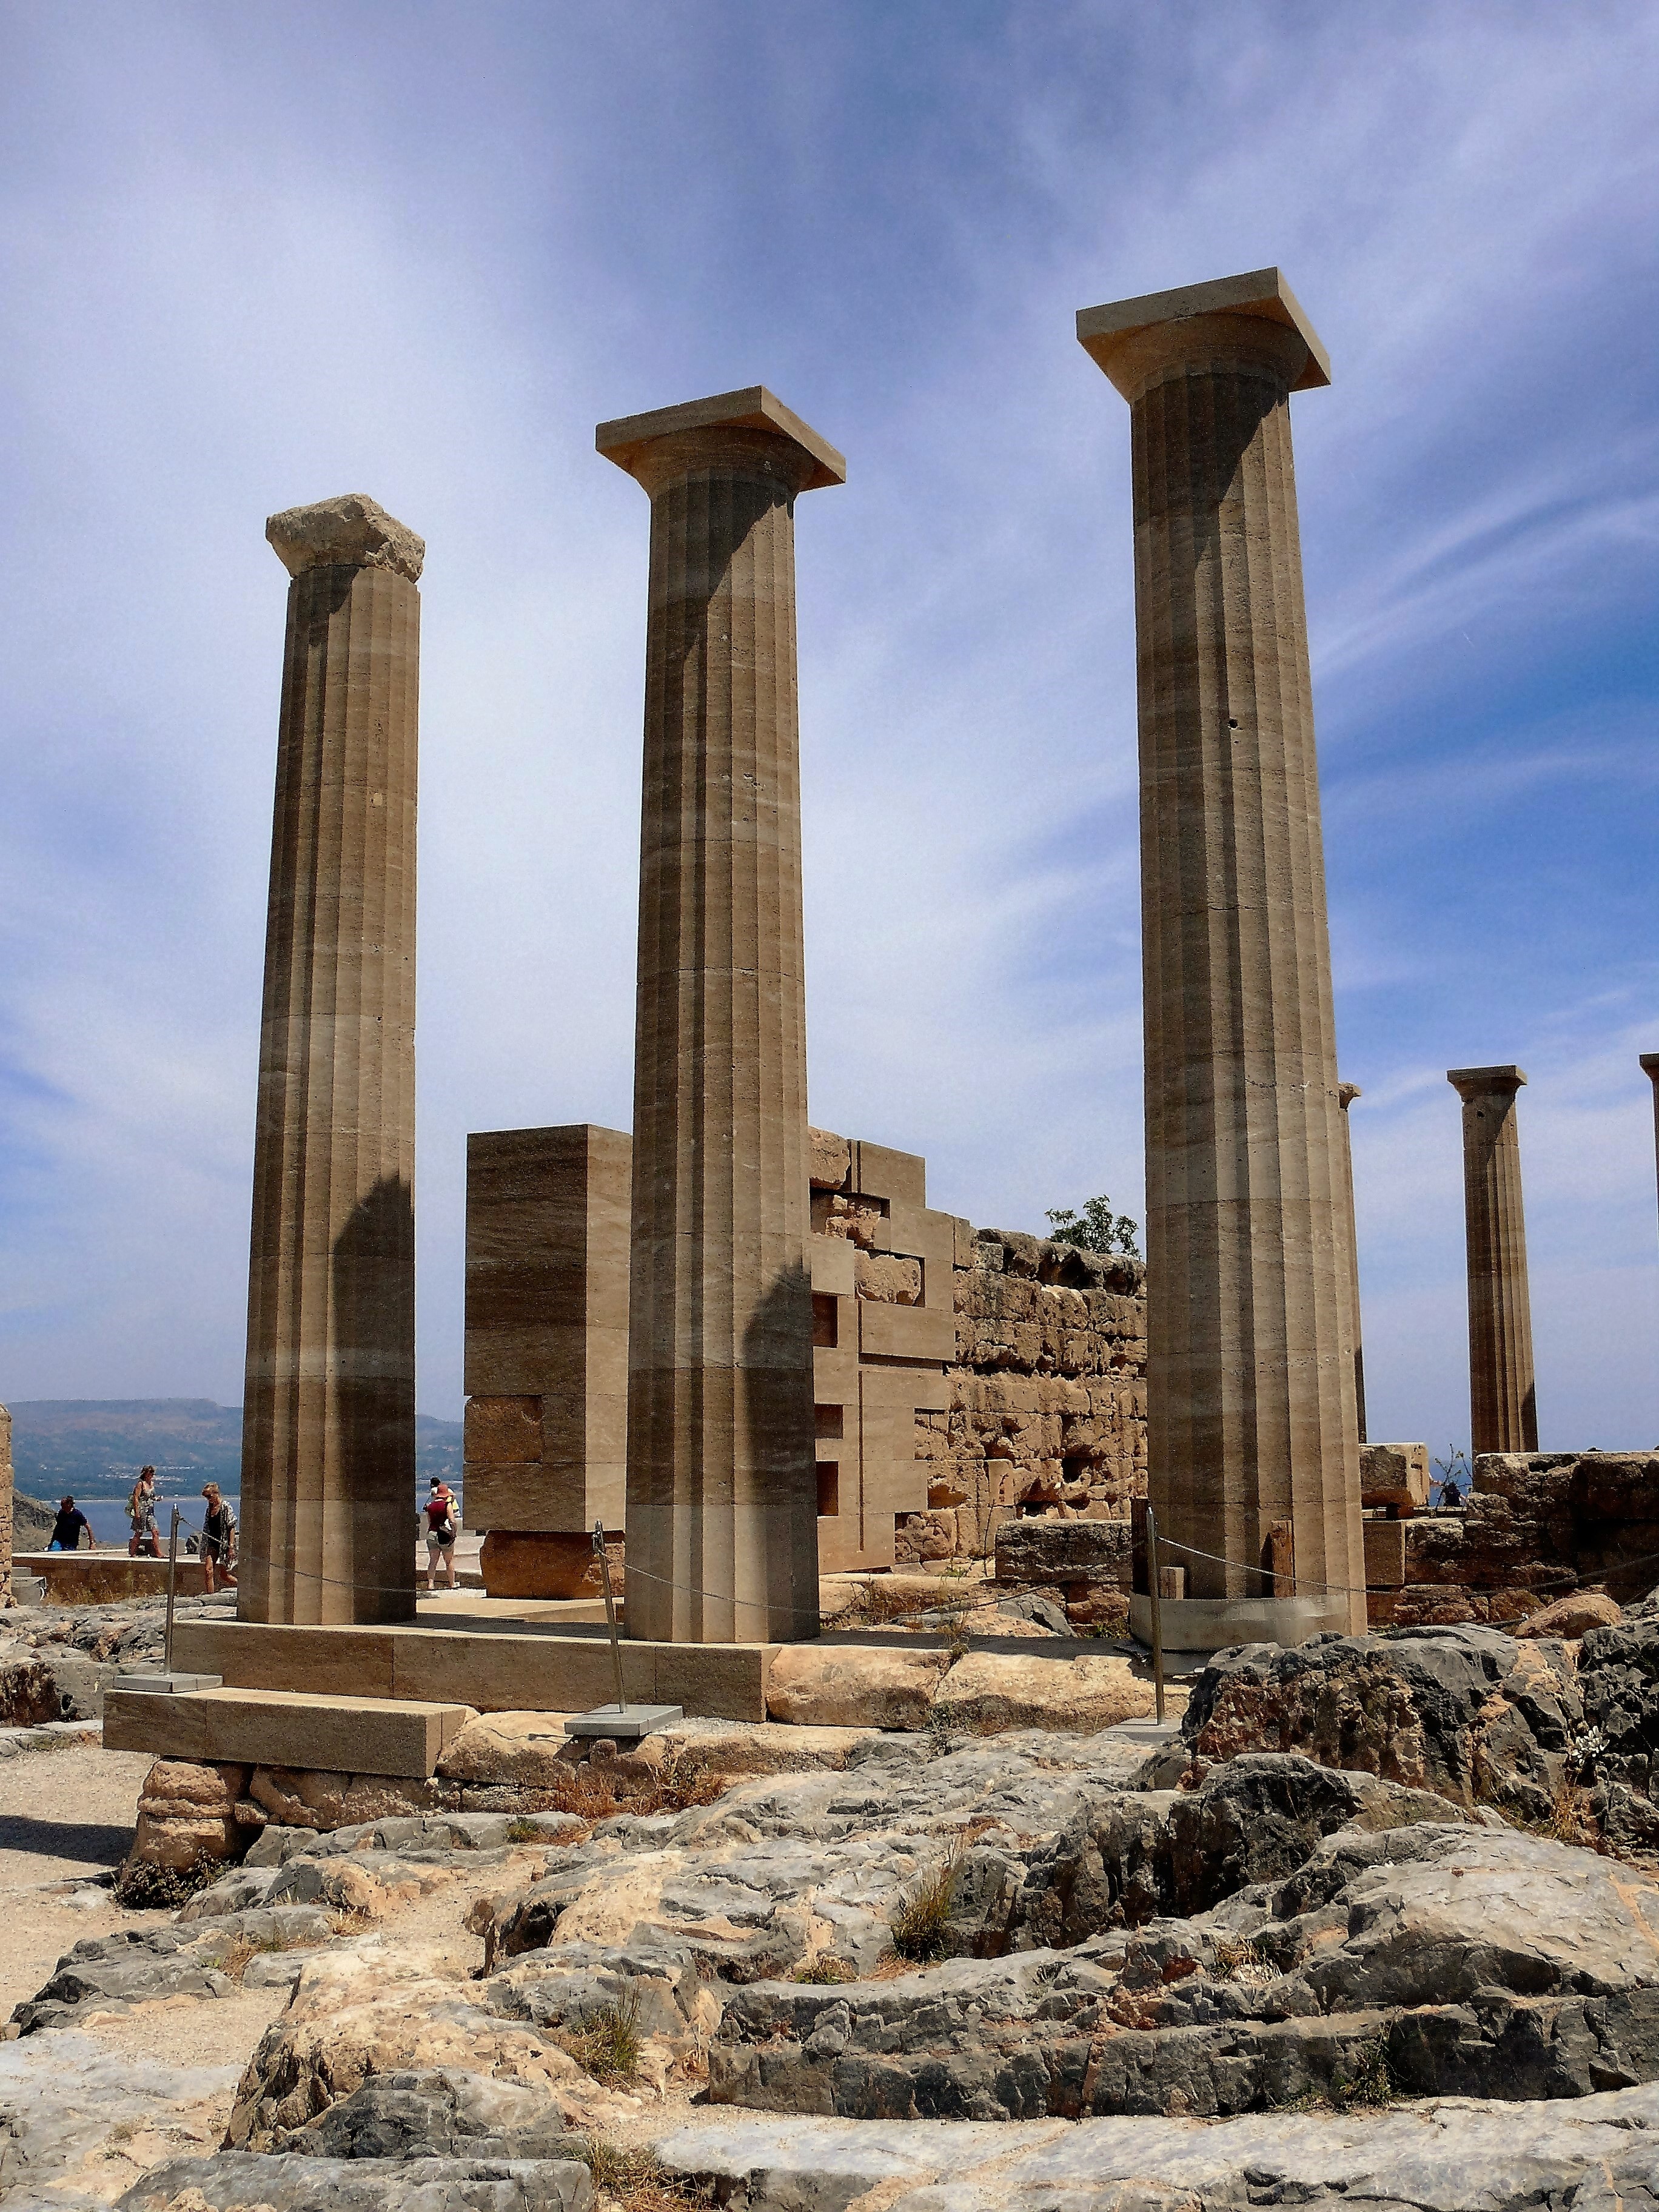
architecture, structure, old, skyscraper, monument, downtown, arch, column, tower, landmark, ruin, tower block, ruins, history, expired, monolith, acropolis, rhodes, lindos, old buildings and structures, roman temple, white city, ancient history, ancient roman architecture, ancient greek temple